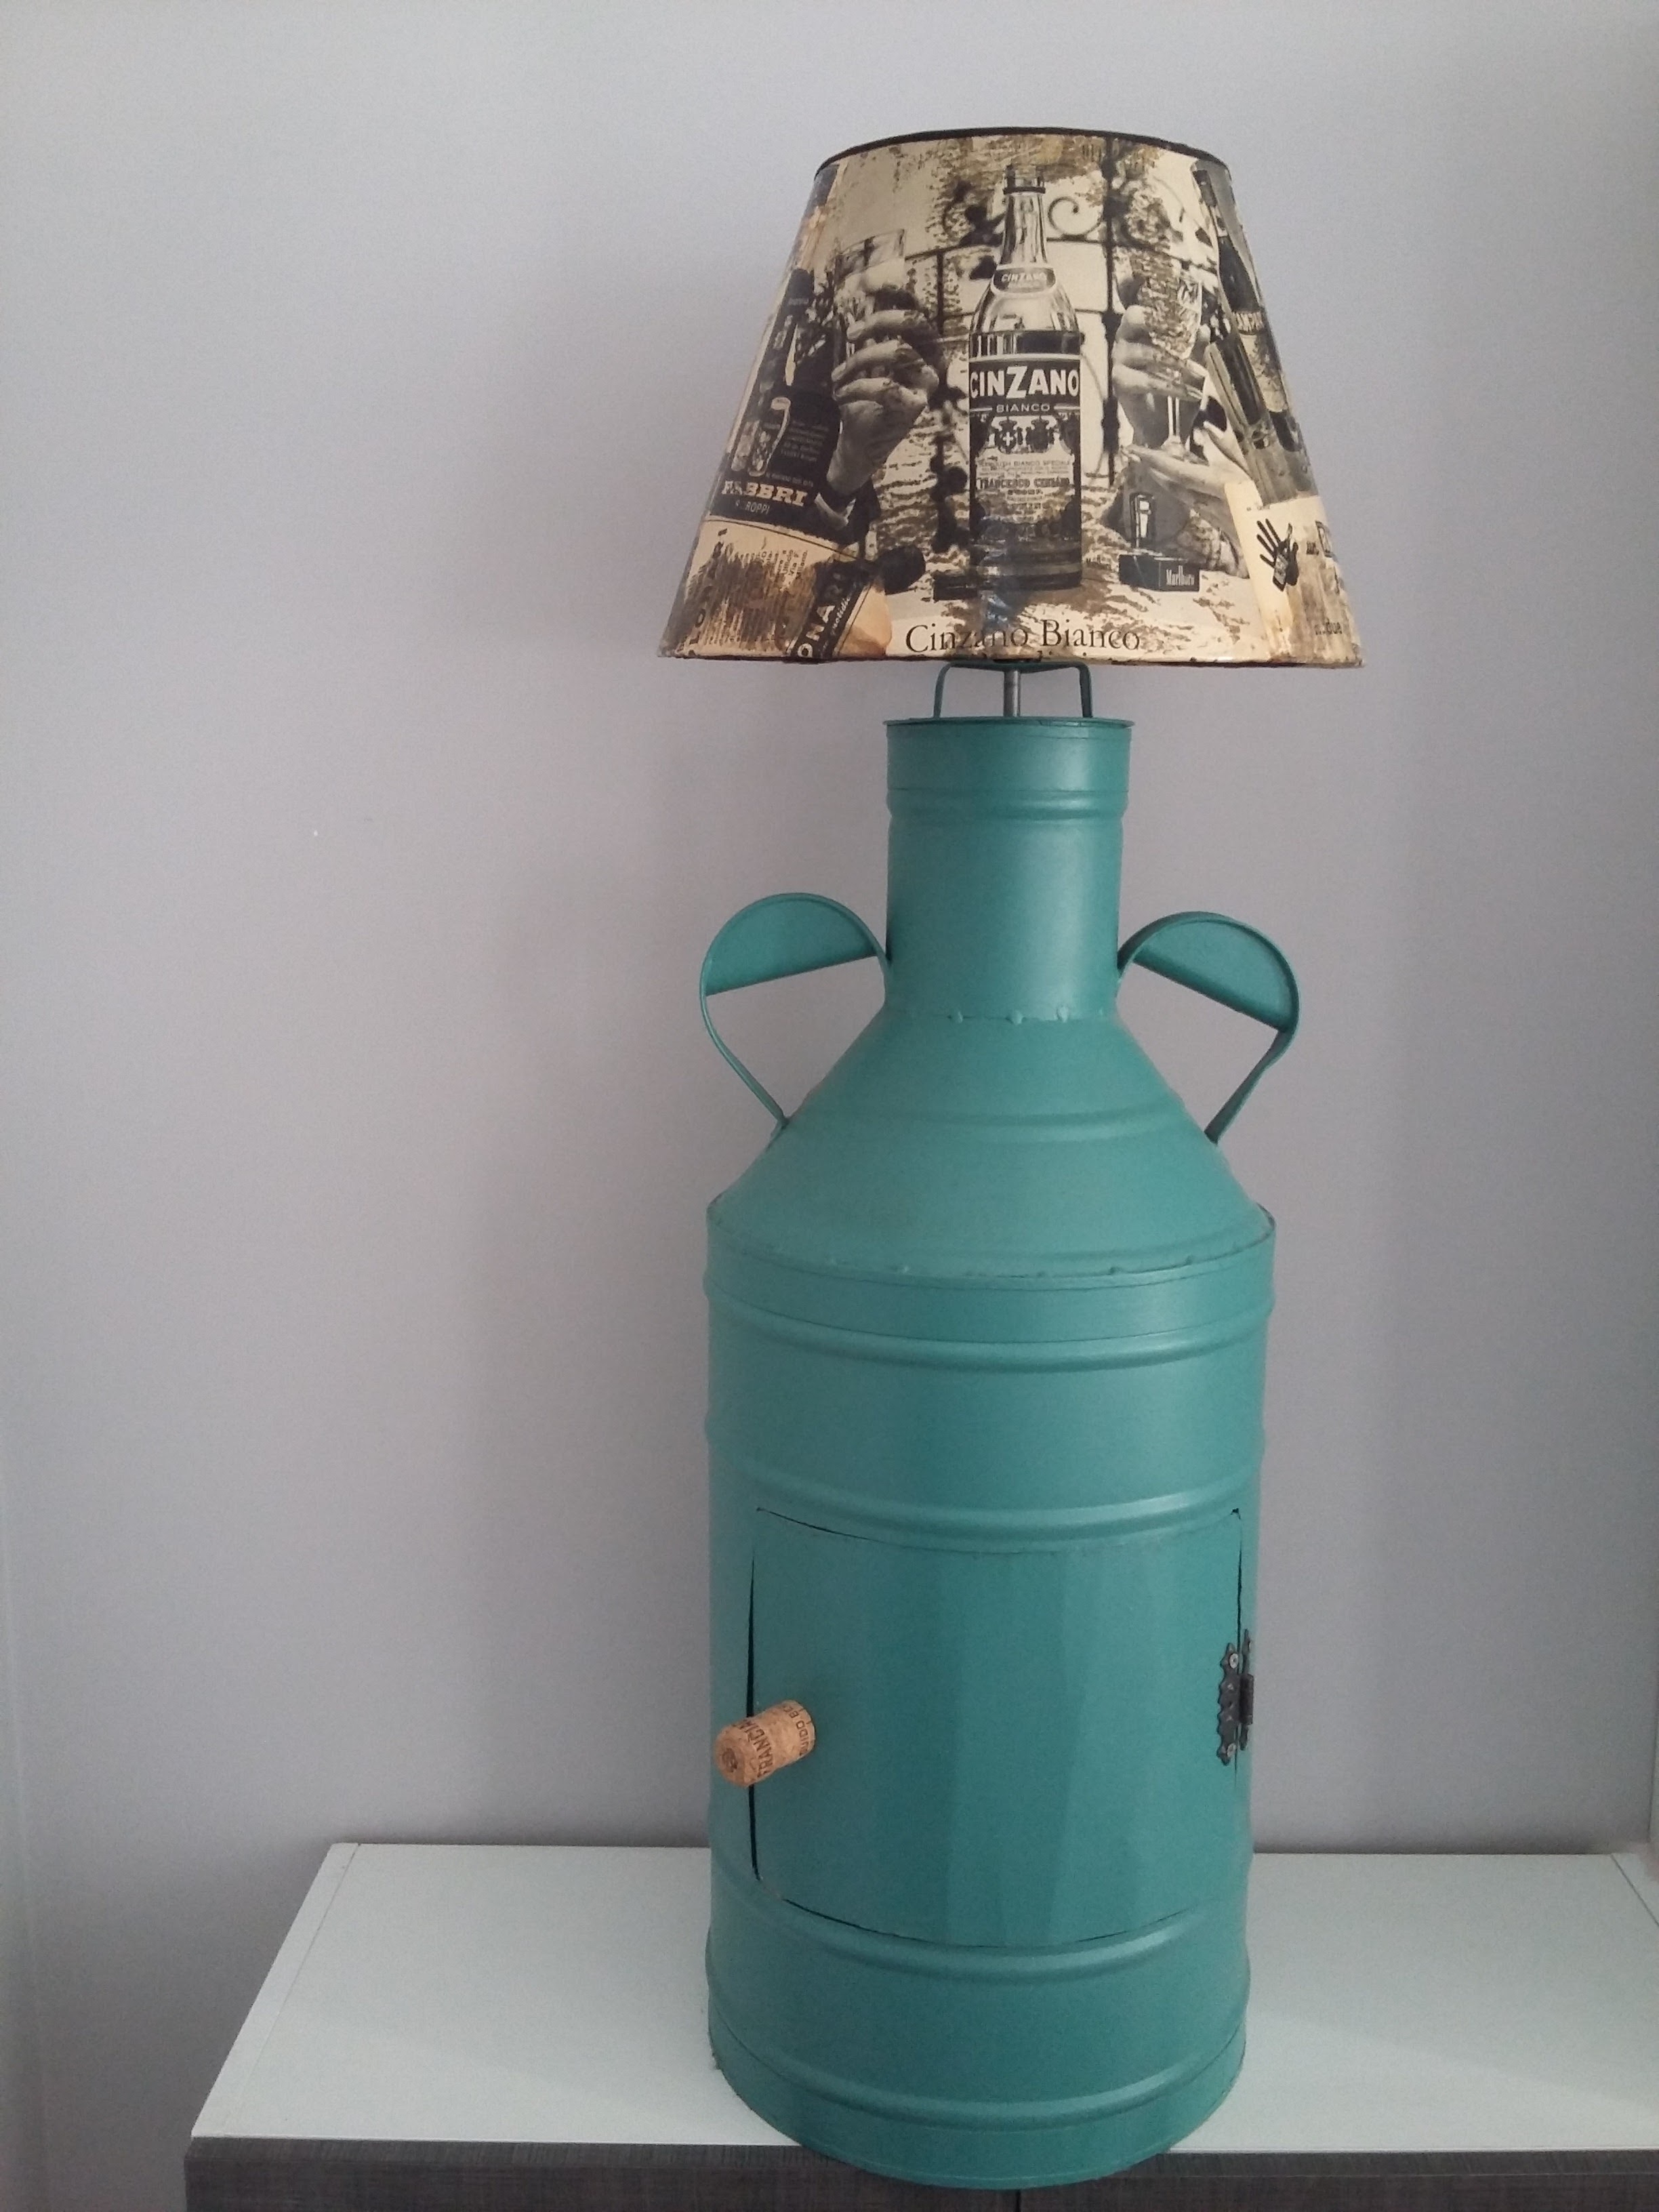
ceramic, bottle, lamp, lighting, light fixture, idea, upcycling, man made object, decoupage, antique oil container, drinkware